London Early Opera

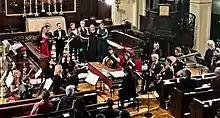
LEO Premiere of Handel's '

London Early Opera (LEO) is a British period-instrument orchestra consisting of specialist baroque instrumentalists, singers, researchers, historians and musicologists. LEO was founded in 2008 by artistic director Bridget Cunningham as a research-led group. The orchestra is based in London and the south-east of England and became a UK Charity in 2011 (charity no 1143989).